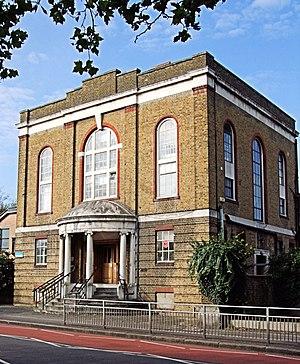
L'université Kingston, est une université publique anglaise crée en 1899 et située à Kingston upon Thames dans le Grand Londres. Kingston attire des étudiants du monde entier avec plus de 125 nationalités représentées en 2019.